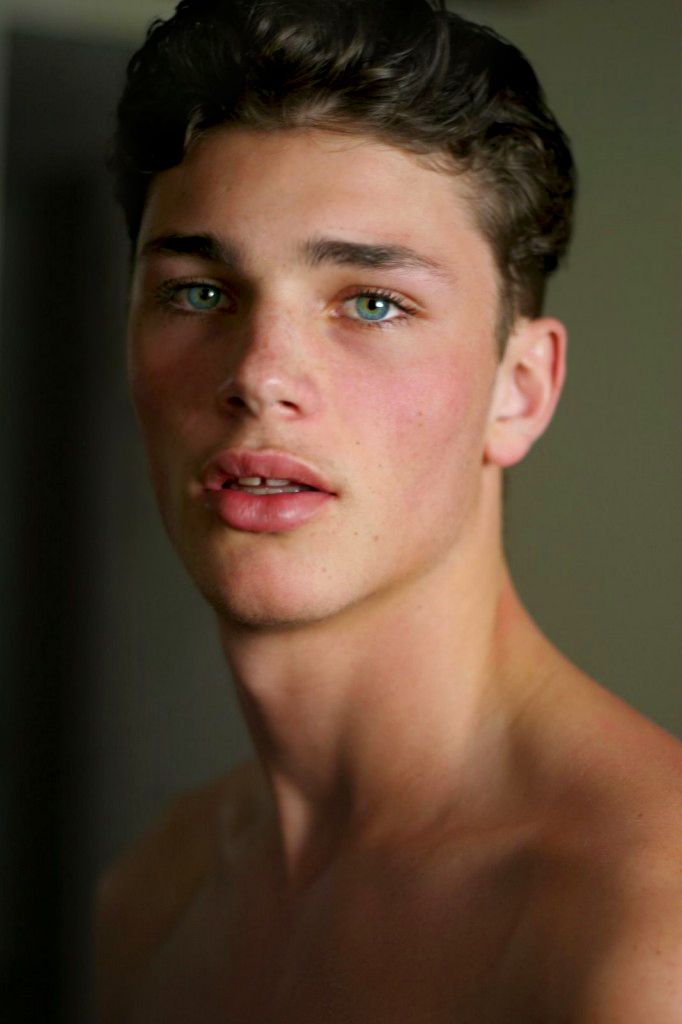
Gender: men